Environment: real
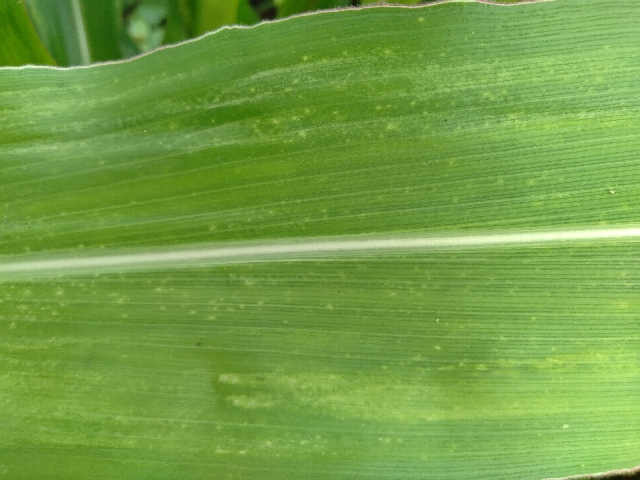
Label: lethal_necrosis